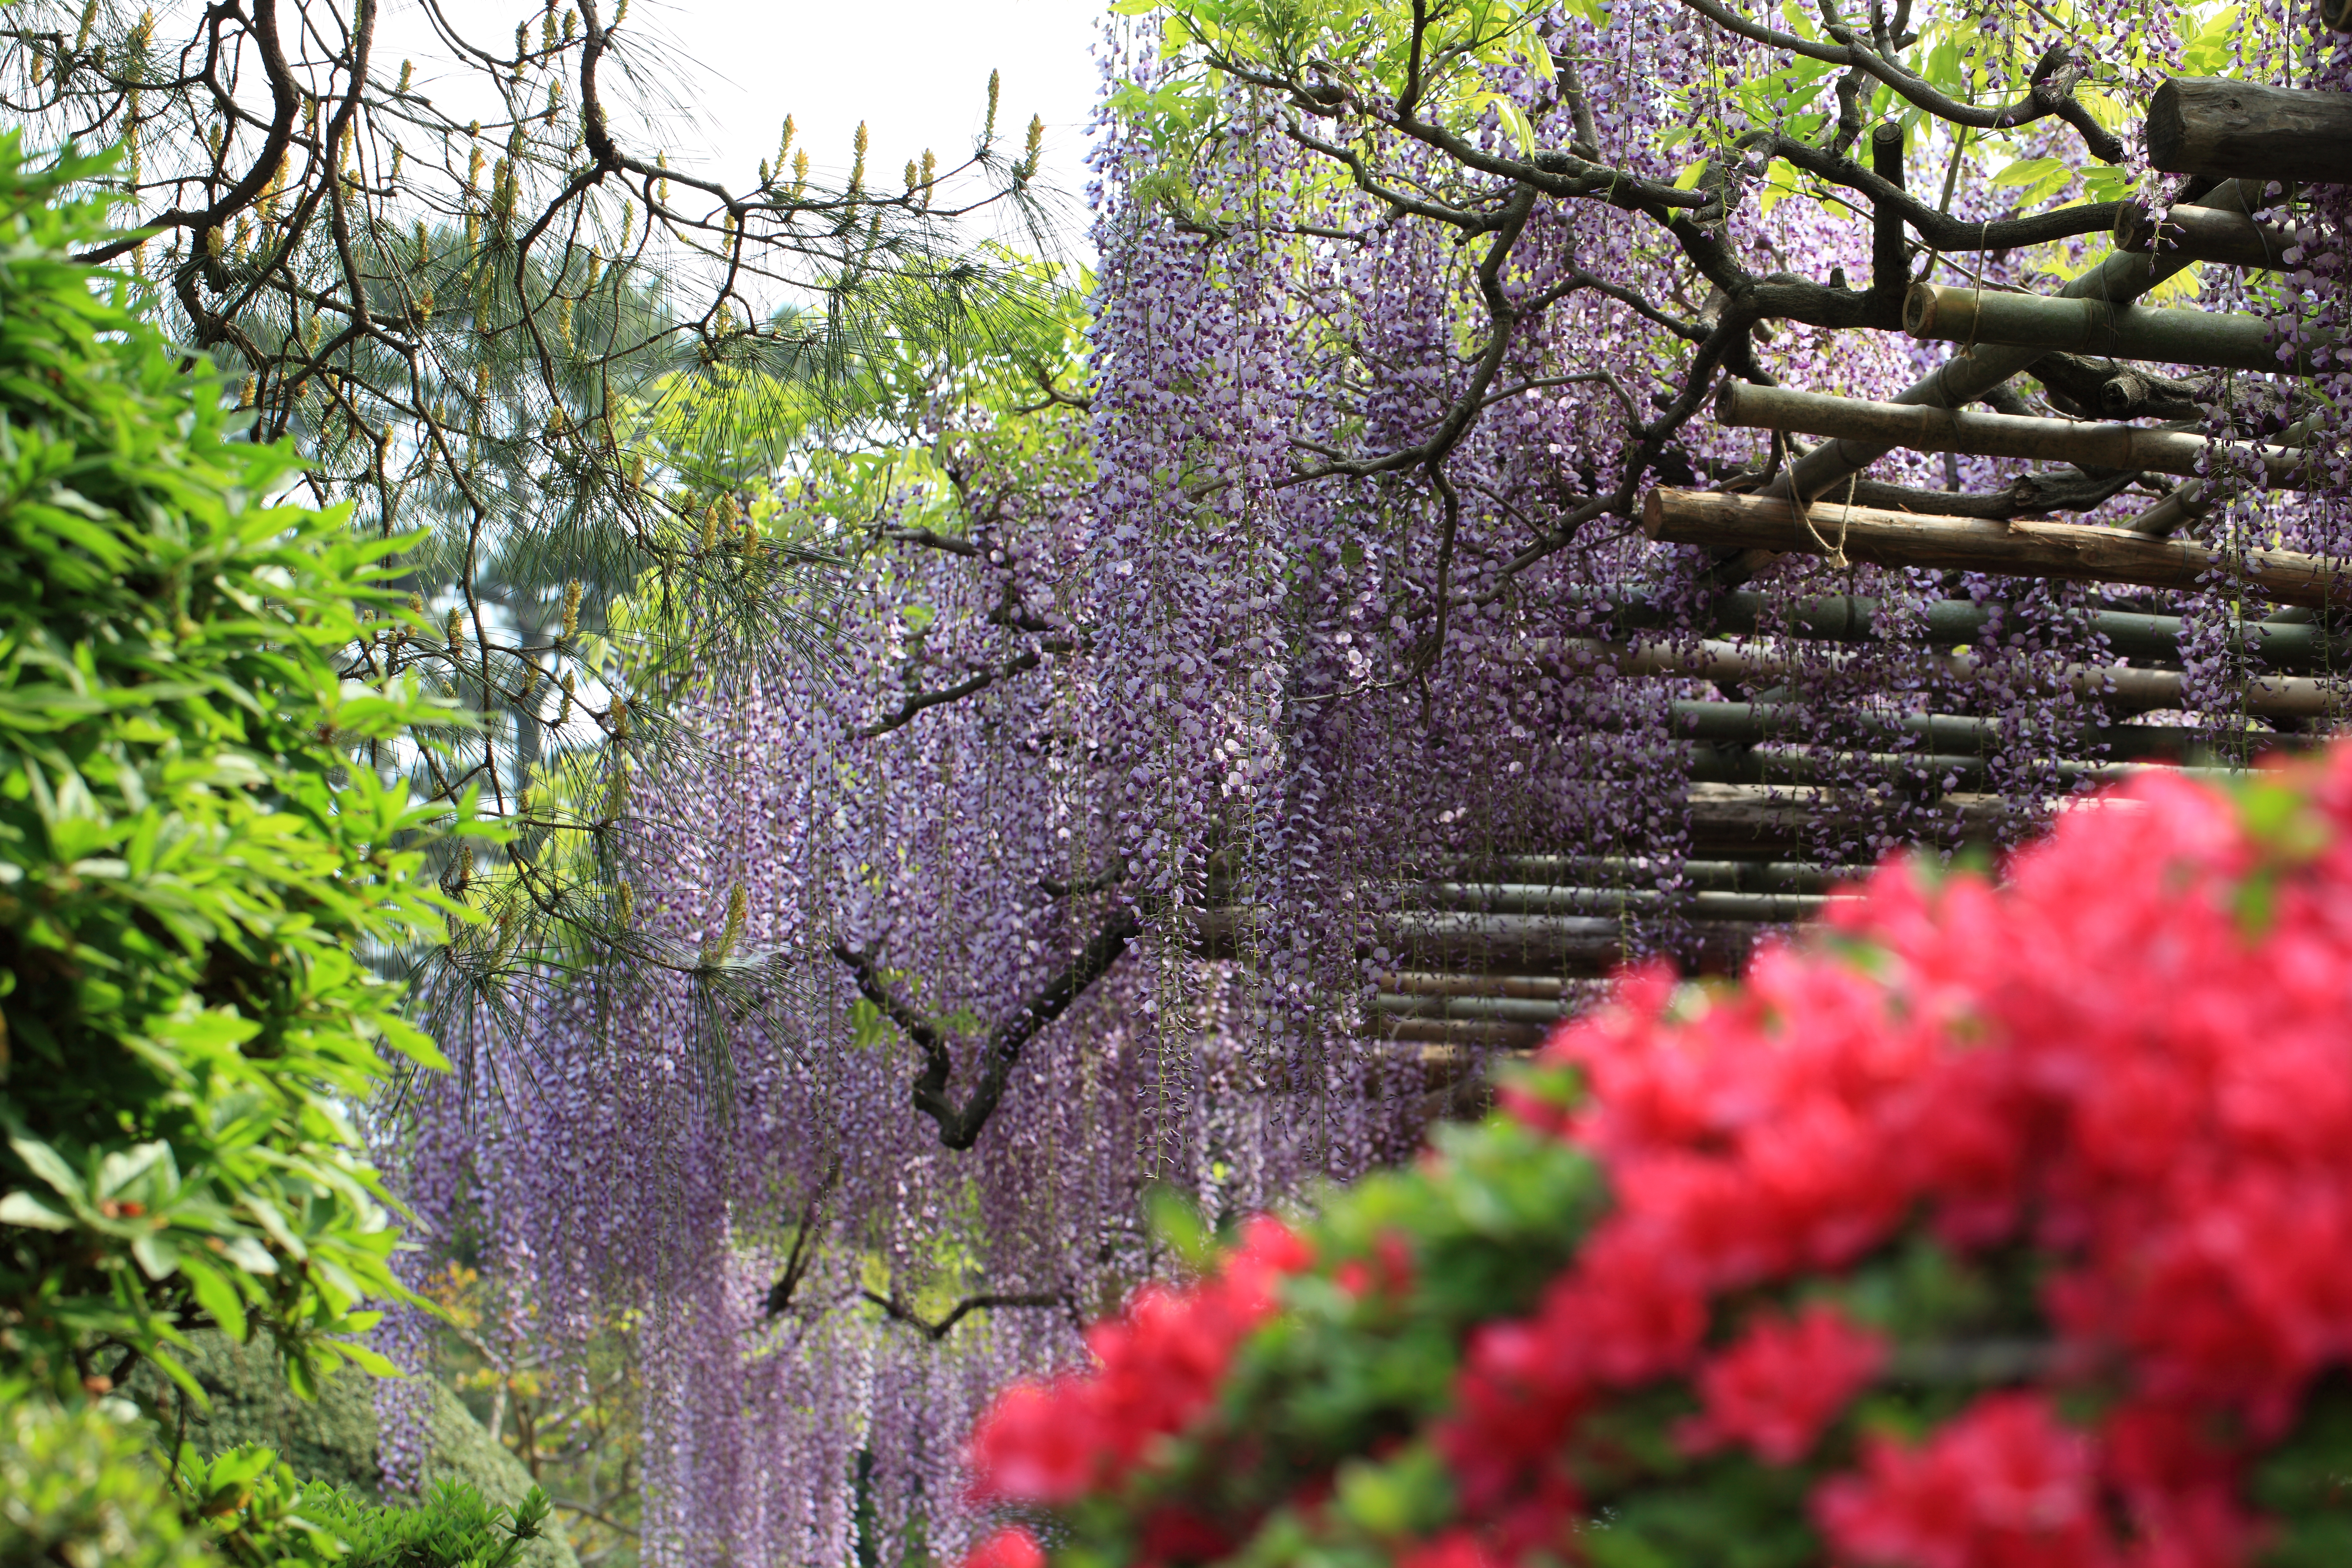
tree, nature, branch, blossom, plant, leaf, flower, spring, high, autumn, park, botany, garden, flora, season, cherry blossom, wildflower, shrub, 5d, hires, woodland, markii, wisteria, hi, res, resolution, saitama, ushijima, kasukabe, floribunda, japanesewisteria, flowering plant, woody plant, land plant